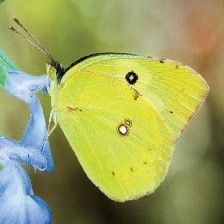
Species: SOUTHERN DOGFACE
Butterfly family (ImageNet category): sulphur_butterfly